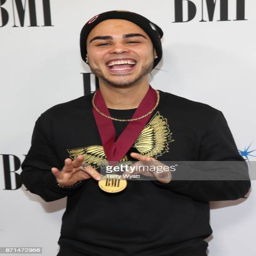
composer attend the 65th awards